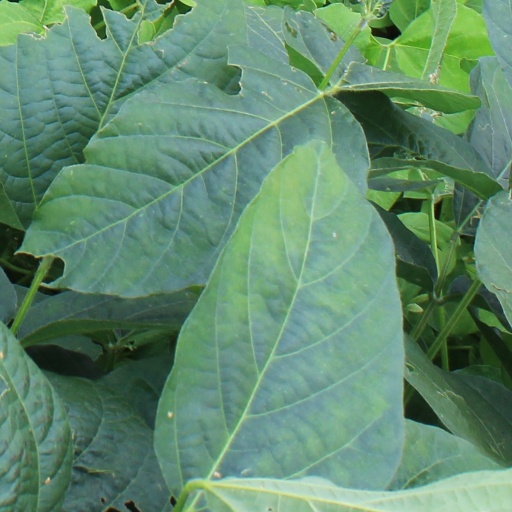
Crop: soybean